Downtown Jacksonville

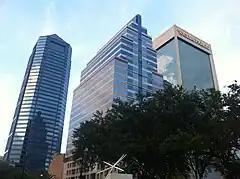
Downtown Northbank

Also known as the Northbank, is Jacksonville's traditional city center and what most people associate with Downtown and Jacksonville in general. It is the location of many government offices, including City Hall, the Jacksonville Sheriff's Office headquarters, and the Bryan Simpson United States Courthouse, and amenities such as the Jacksonville Main Library, the Museum of Contemporary Art Jacksonville, and the Jacksonville Riverwalk. Several of the city's largest skyscrapers are located there, such as the Bank of America Tower, the Wells Fargo Center, TIAA Bank Center, and the SunTrust Tower, and are home to some of the city's major employers, such as TIAA Bank and CSX Corporation.